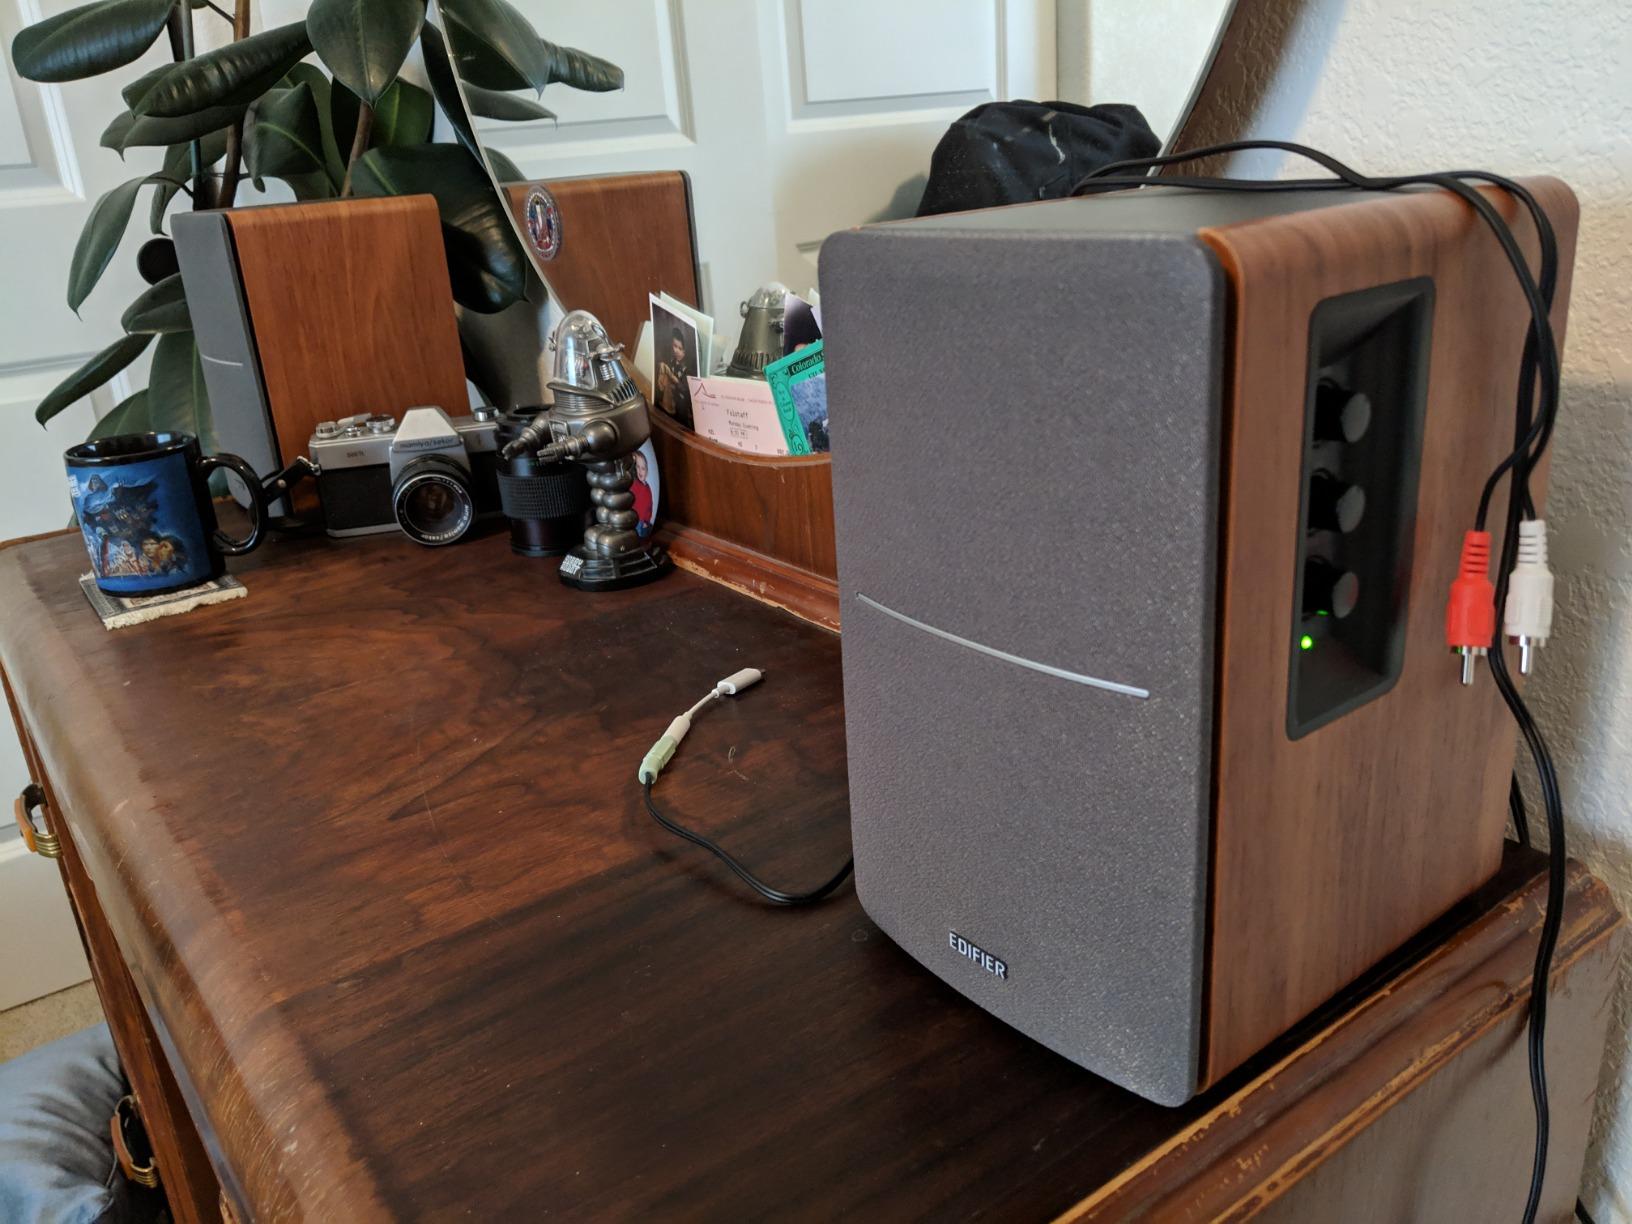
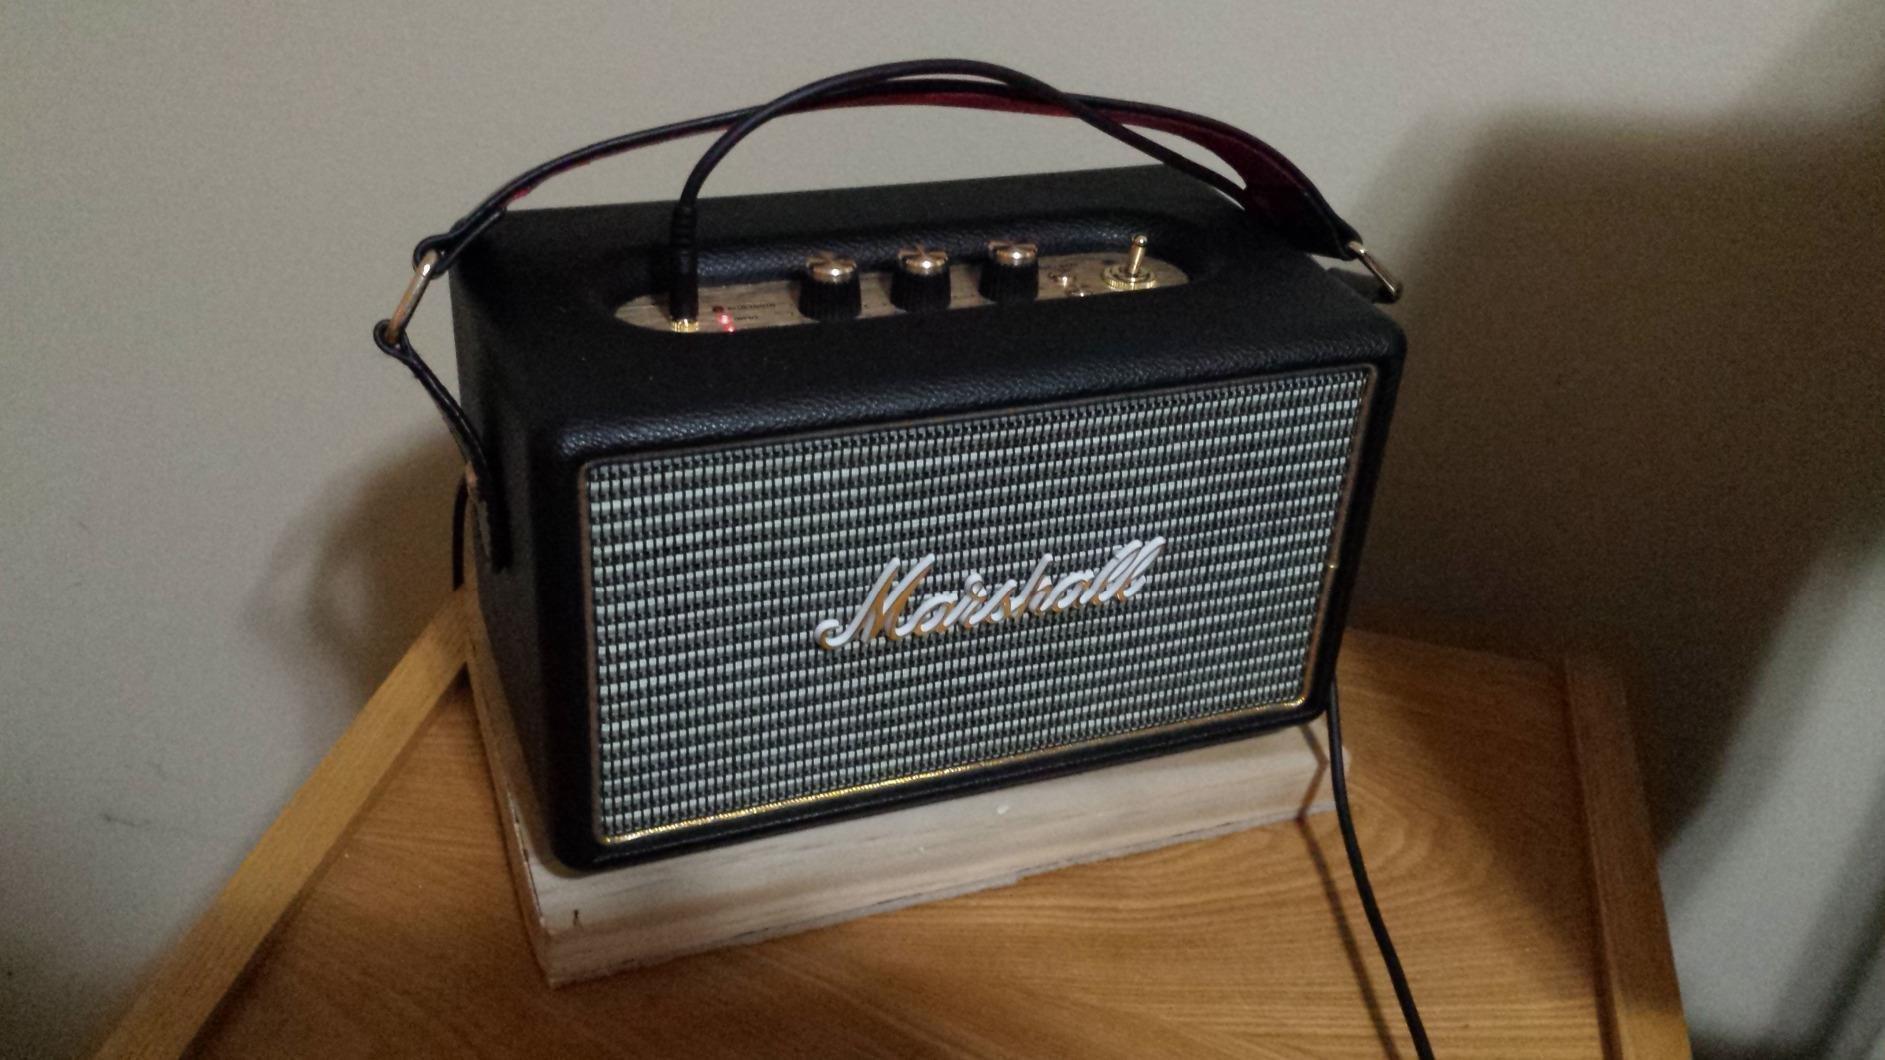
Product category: speaker
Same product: no